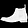
Label: Ankle boot